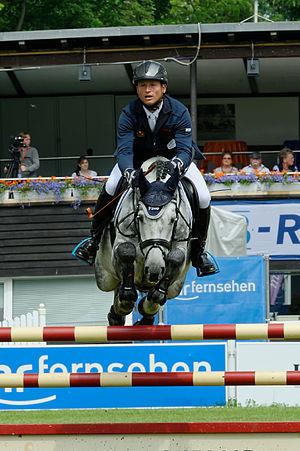
Michael Jung, né le 31 juillet 1982 à Bad Soden am Taunus, est un cavalier professionnel allemand de concours complet d'équitation et de CSO.